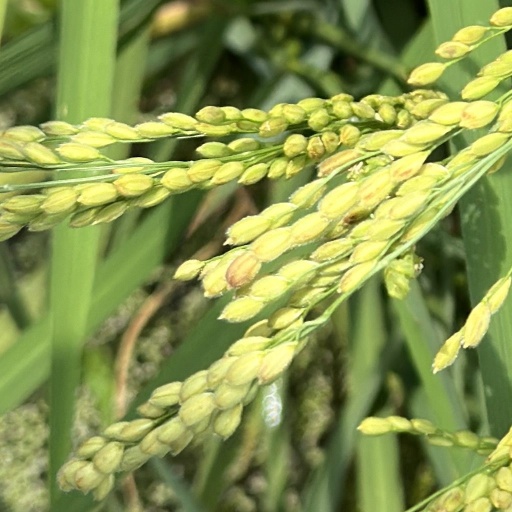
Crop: rice